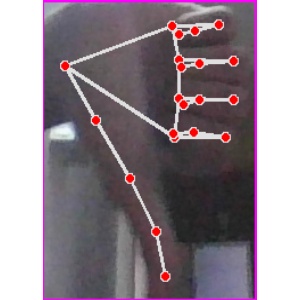
अक्षर: फ